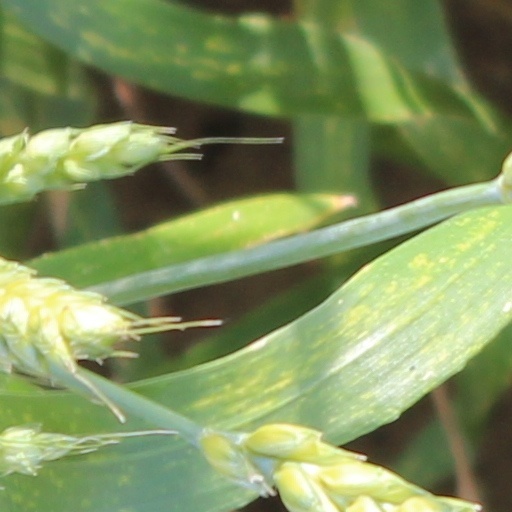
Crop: wheat